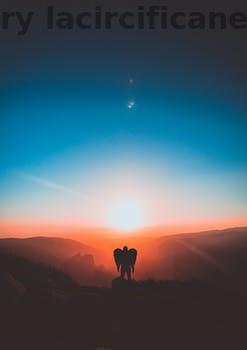
Label: Watermark